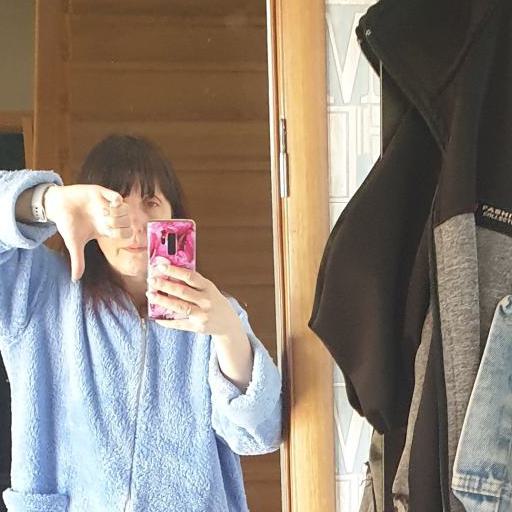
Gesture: no_gesture